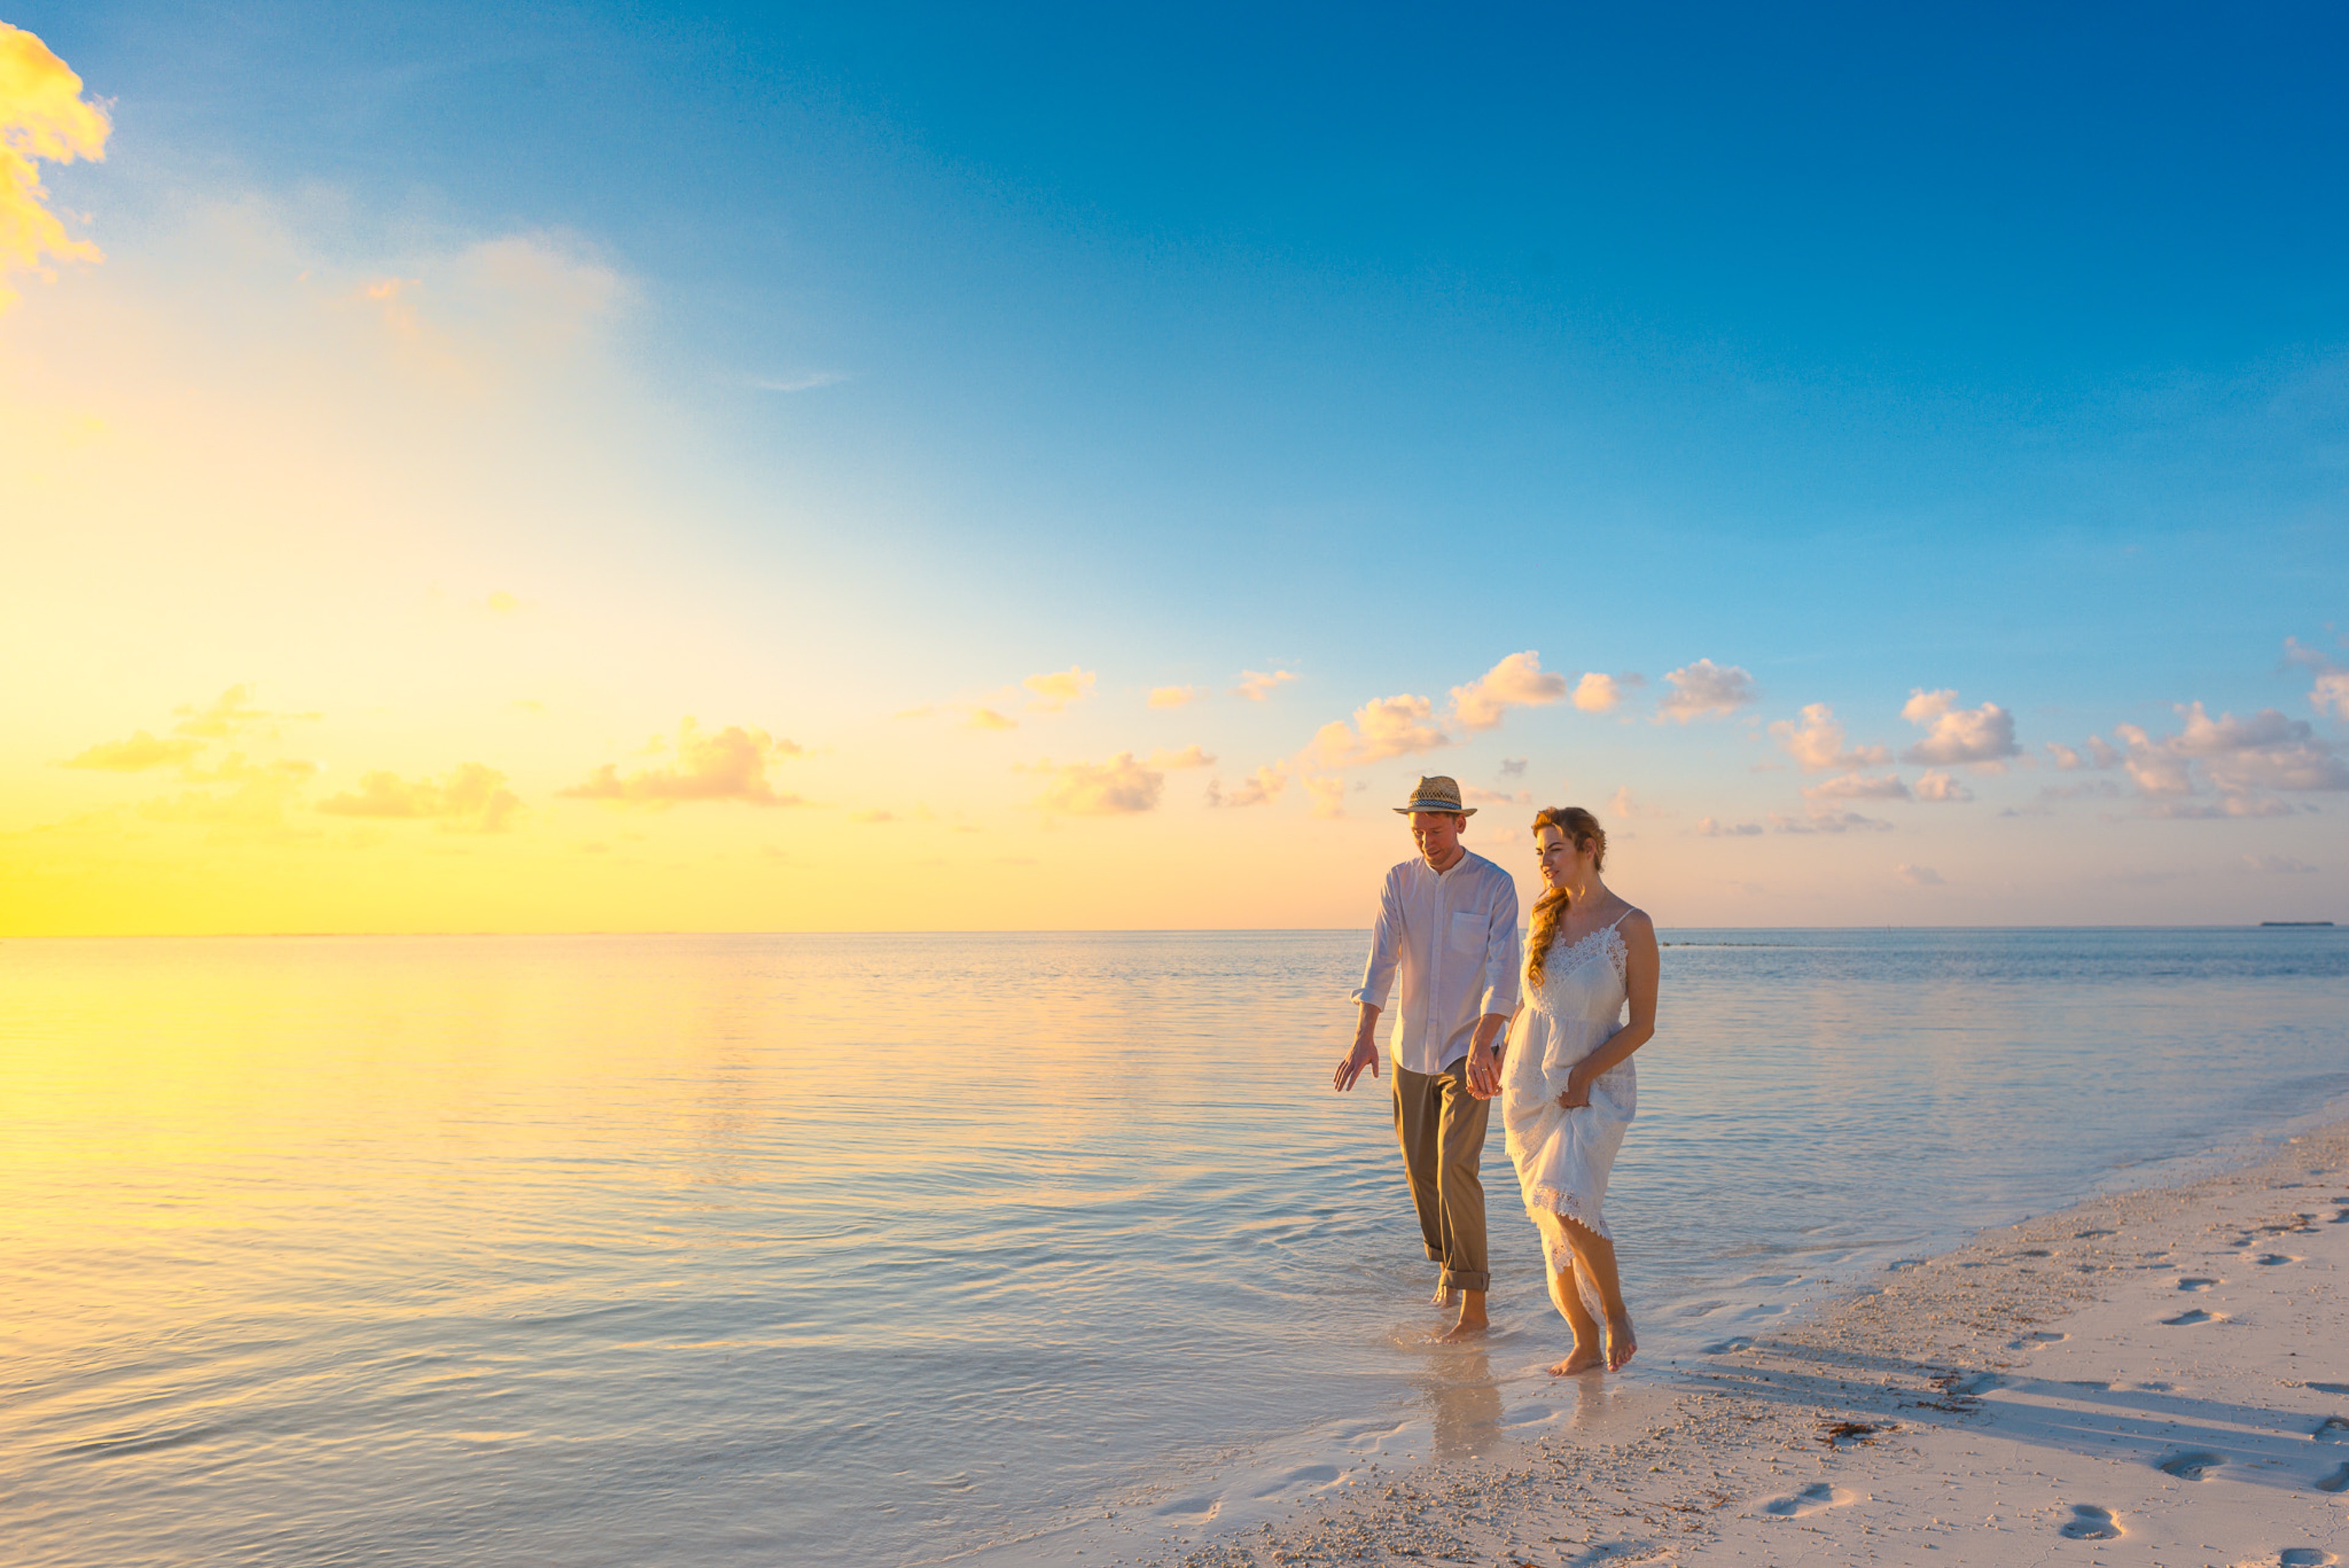
People on beach, People in nature, sky, photograph, honeymoon, vacation, beach, fun, sea, horizon, ocean, photography, shore, romance, love, summer, friendship, happy, cloud, sunlight, coast, event, sunrise, gesture, holding hands, leisure, coastal and oceanic landforms, sand, ceremony, landscape, caribbean, tourism, tropics, bay, travel, evening